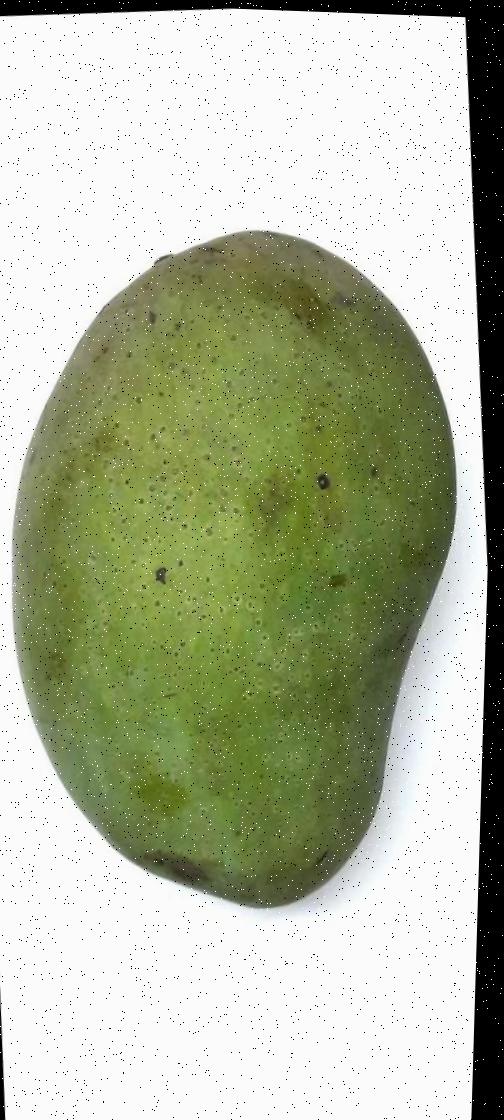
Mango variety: Fazli Shurmai